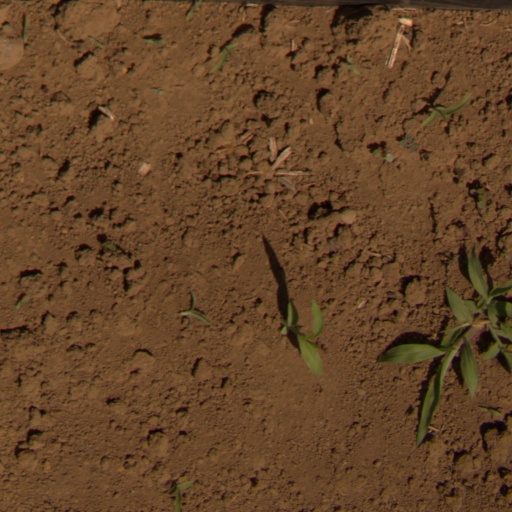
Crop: Jerusalem artichoke